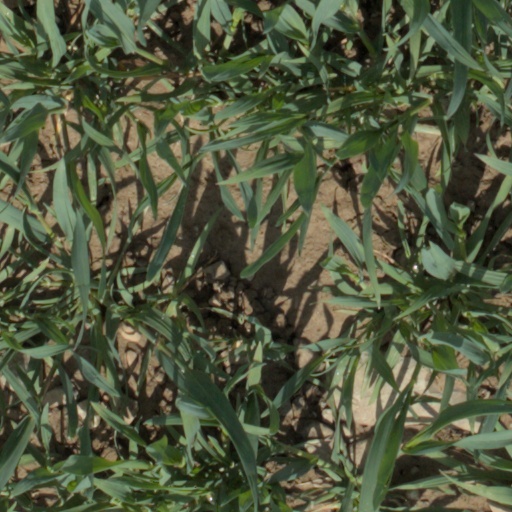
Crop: wheat